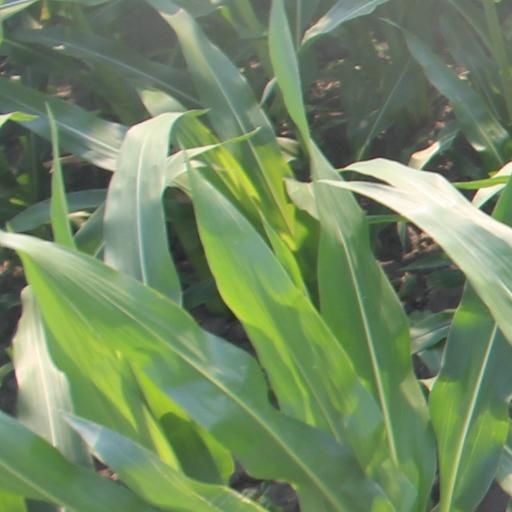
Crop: maize; corn